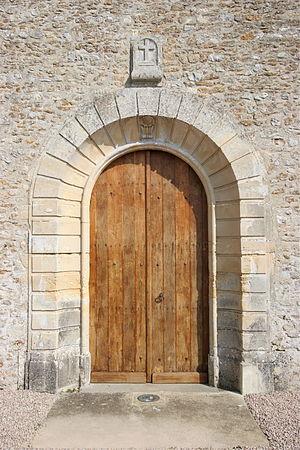
Porte de l'église Saint Cellerin de MEslay, Calvados, France. Au dessus de la porte se trouve une coquille St Jacques, la date d'une de la réfection de la façade occidentale (1773) et l'inscription latine ""Domus Dei""."
Meslay est une commune française, située dans le département du Calvados en région Normandie, peuplée de 292 habitants.